HMS Dominion

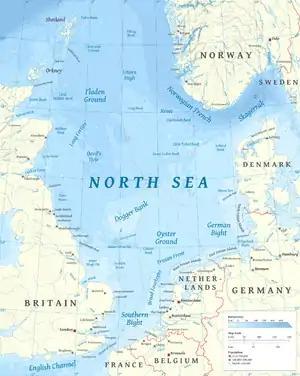
Map of the North Sea

On 14 December, the 1st Battlecruiser Squadron, 2nd Battle Squadron, and accompanying cruisers and destroyers left port to intercept the German forces preparing to raid Scarborough, Hartlepool and Whitby. On the first reports of contact with German units on the morning of 16 December, the Grand Fleet commander, Admiral John Jellicoe, ordered Bradford to take the 3rd Battle Squadron to support the ships in contact at 10:00. Four hours later, they met the 1st and 4th Battle Squadrons, en route from Scapa Flow, though they failed to reach the German High Seas Fleet before the latter withdrew. The Grand Fleet remained at sea until late on 17 December, at which point the 3rd Battle Squadron was ordered back to Rosyth. "Dominion" and the rest of the squadron joined the Grand Fleet for another sweep into the North Sea on 25 December. The fleet returned to its ports two days later, having failed to locate any German vessels.